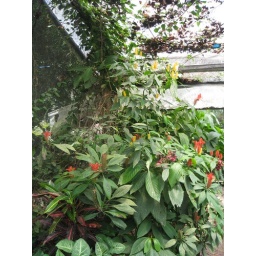
I know you can't see from this picture... but literally there were hundreds of butterflies flying around